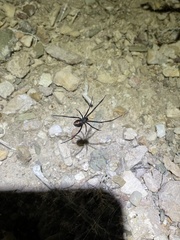
Species: Lactrodectus_hesperus